Computer shogi

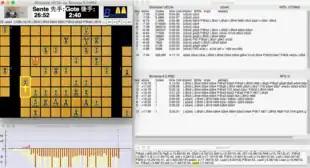
screenshot of XBoard (shogi version)

XBoard/WinBoard is another GUI that supports shogi and other chess variants including western chess and xiangqi. Shogi support was added to WinBoard in 2007 by H.G. Muller. WinBoard uses its own protocol (Chess Engine Communication Protocol) to communicate with engines, but can connect to USI engines through the UCI2WB adapter. Engines that can natively support WinBoard protocol are Shokidoki, TJshogi, GNU Shogi and Bonanza. Unlike Shogidokoro, WinBoard is free/libre and open source, and also available for the X Window System as XBoard (for Linux and Mac systems).